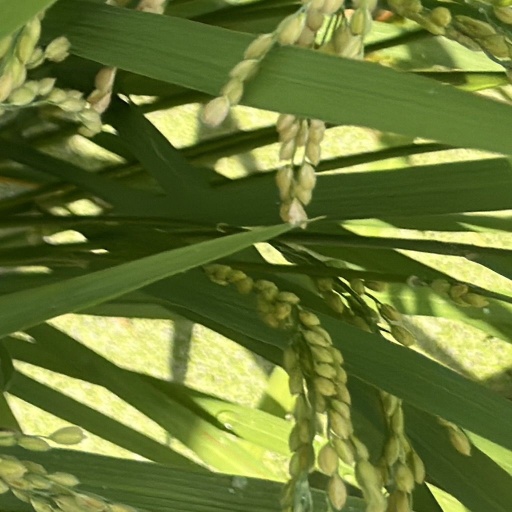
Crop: rice